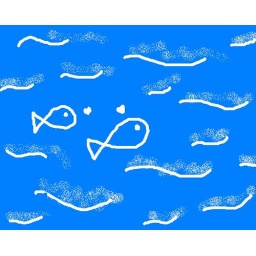
You 're not alone no matter where you 're... in the ocean or just in a fish tank...